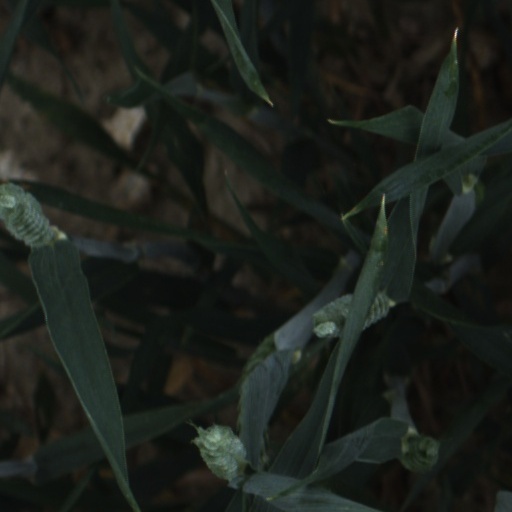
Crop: wheat